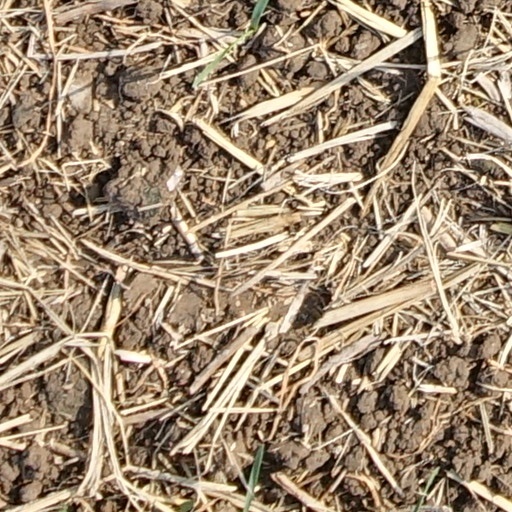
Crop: wheat